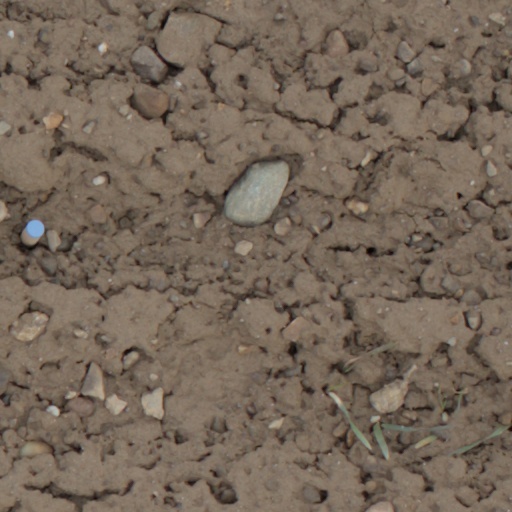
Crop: wheat